Luna Park Sydney

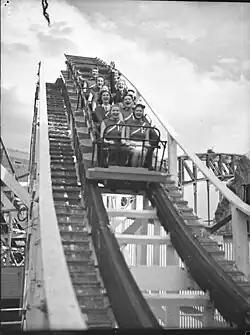
Performers from the "Hollywood Hotel" revue riding the Big Dipper in 1935.

On 4 October 1935, Luna Park Sydney was officially opened to immediate success. The park's signature entrance face, designed by Rupert Browne, was placed between two Art Deco-style towers with spires imitating New York's Chrysler Building. The Big Dipper roller coaster was an instantly popular attraction. After a successful opening season, the park closed down for the winter months so that rides and attractions could be overhauled and repainted, and new ones could be added. In 1936, the North Sydney Olympic Pool was also opened on an adjacent site.